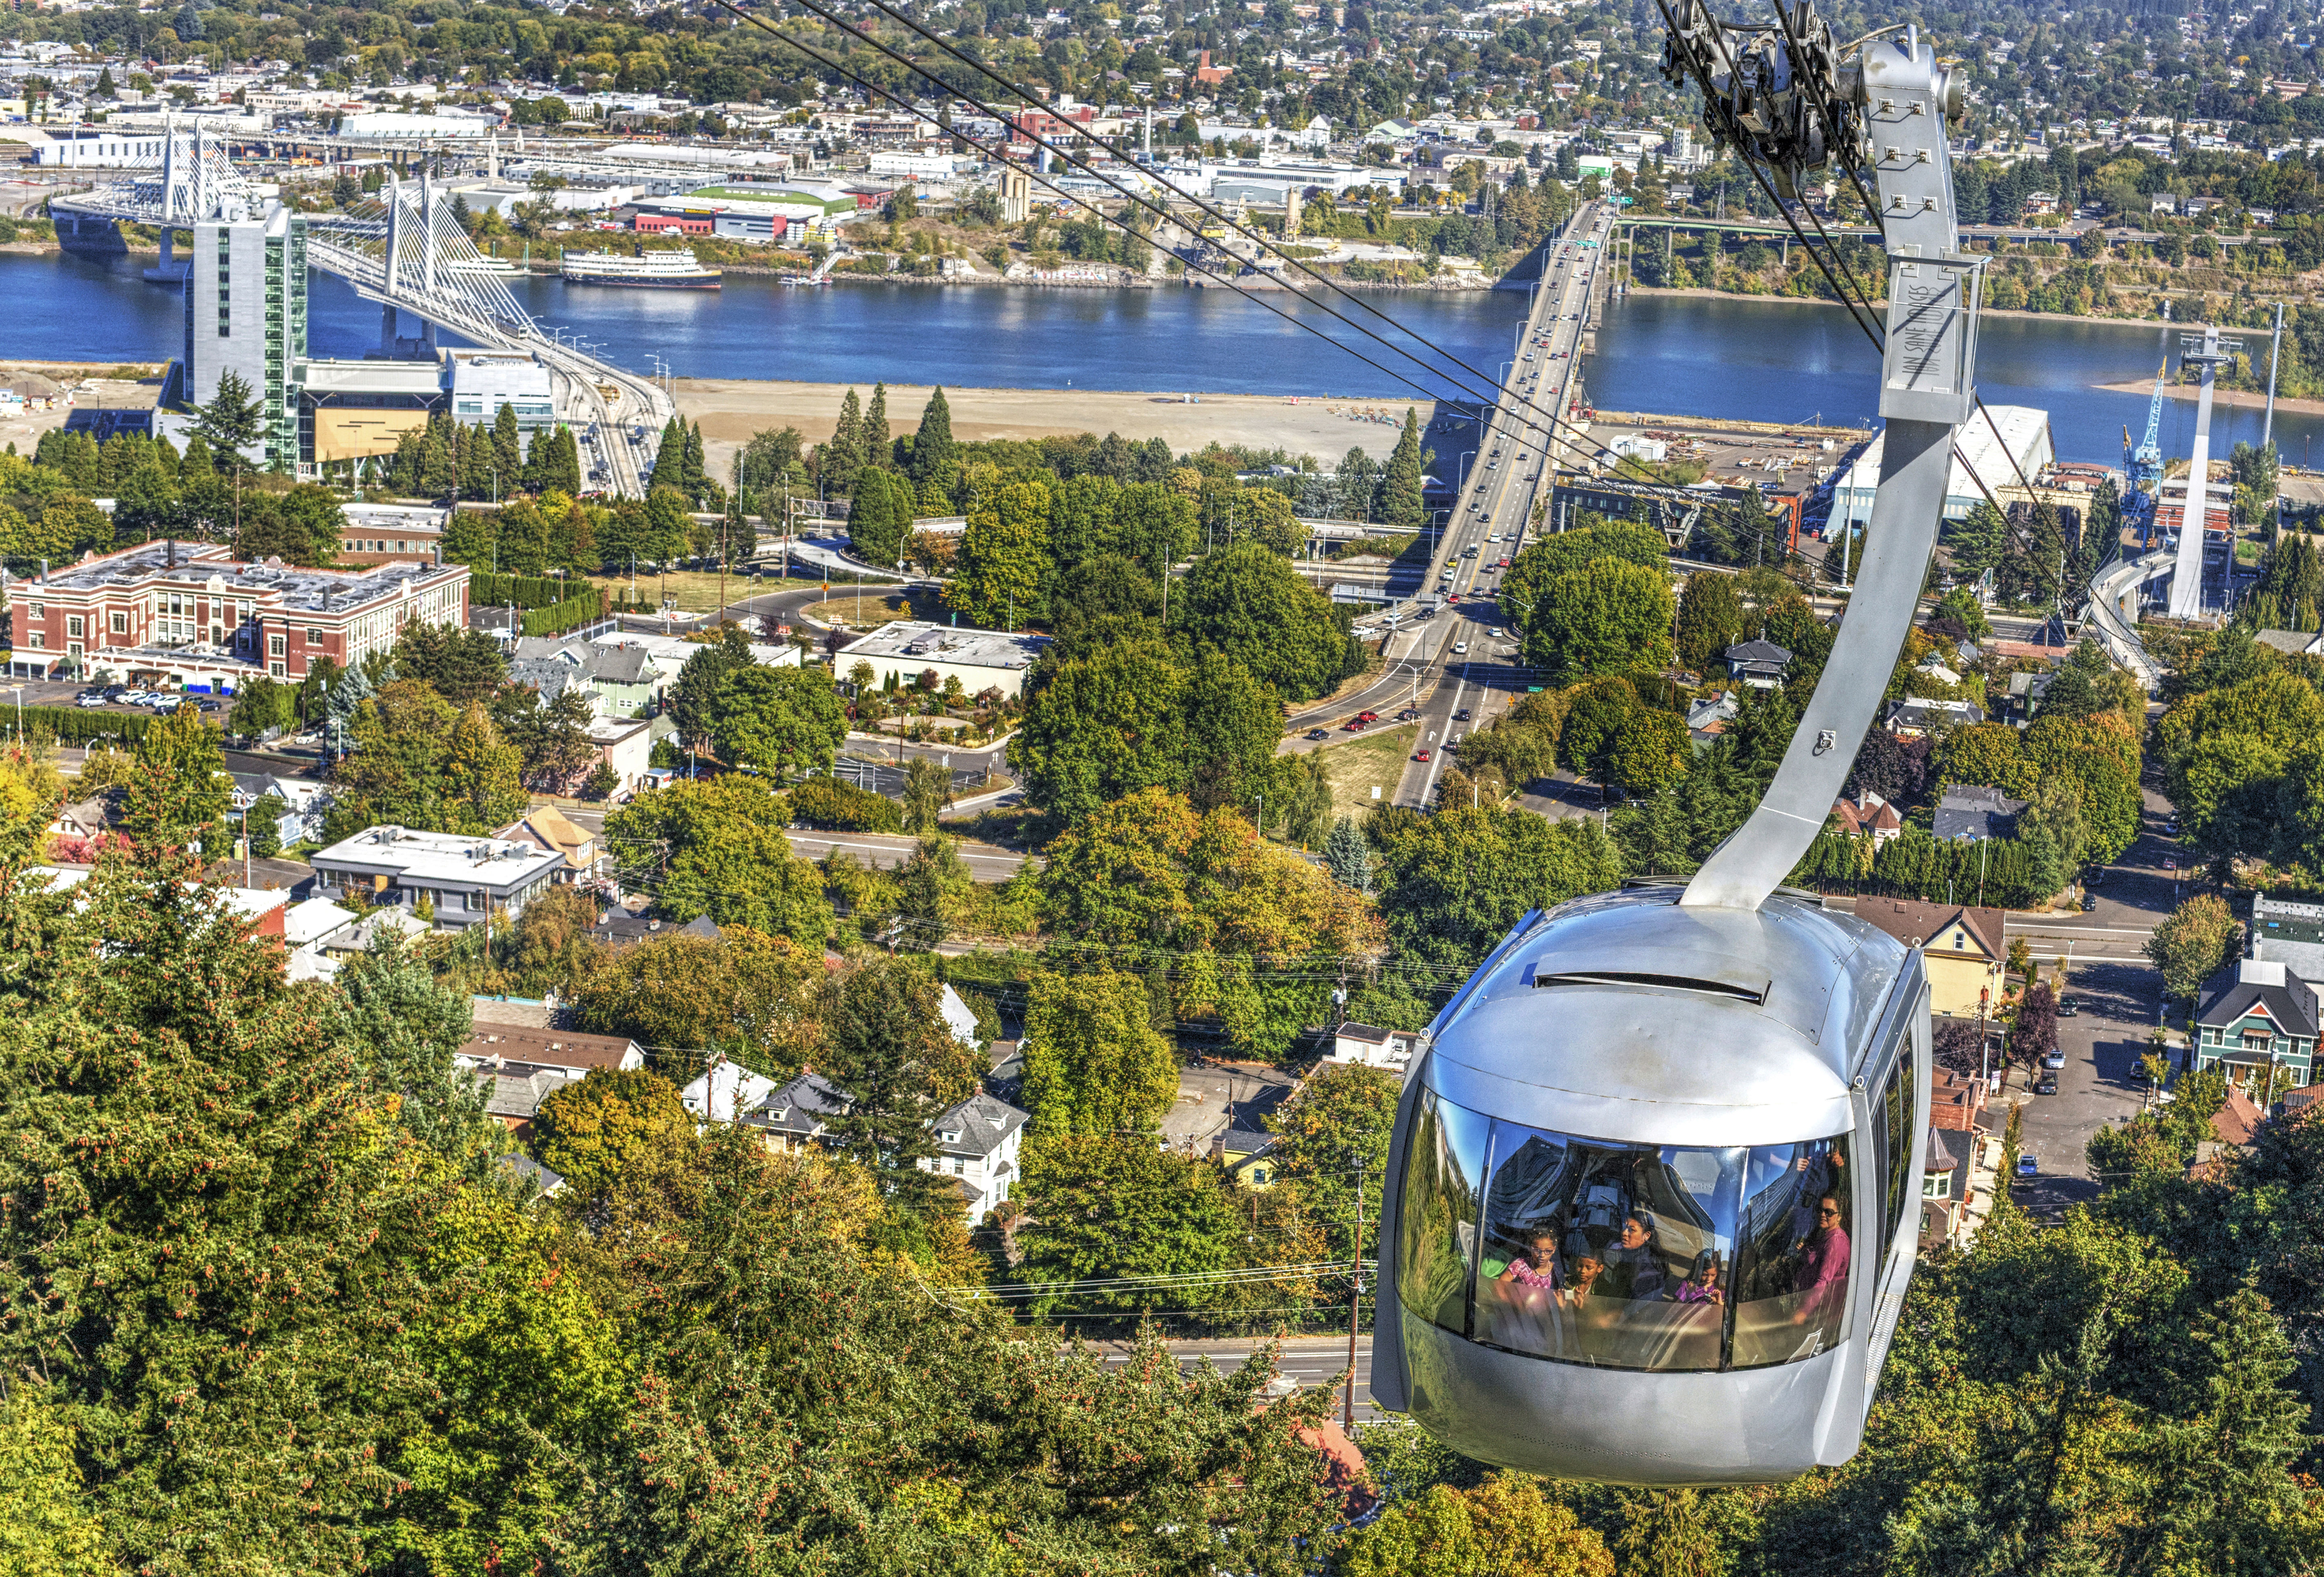
landscape, camera, photography, cityscape, tram, transport, vehicle, amusement park, lens, canon, park, station, landmark, two, tourism, aerial, cable car, eos, cool image, f14, mark, ii, 5d, upper, images, usm, i, oregon, portland, ian, sane, ohsu, ef50mm, bird's eye view, aerial photography